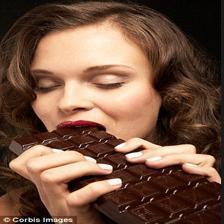
Image emotion (VAD): valence: 0.8, arousal: 0.2, dominance: 0.0
Candidate emotion words:
cheery — valence: 0.898, arousal: 0.314, dominance: -0.028
elated — valence: 0.584, arousal: 0.92, dominance: 0.45
anticipating — valence: 0.244, arousal: -0.062, dominance: 0.334
interested — valence: 0.5, arousal: 0.058, dominance: 0.45
Best matching emotion: cheery